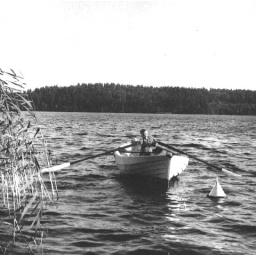
Me when I was a kid. I was &amp;quot;almost&amp;quot; born in that boat and it was my home in the summertime.